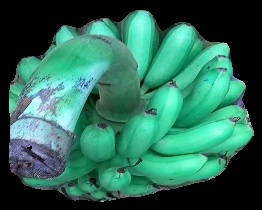
Variety: rasbale
Grade: grade1